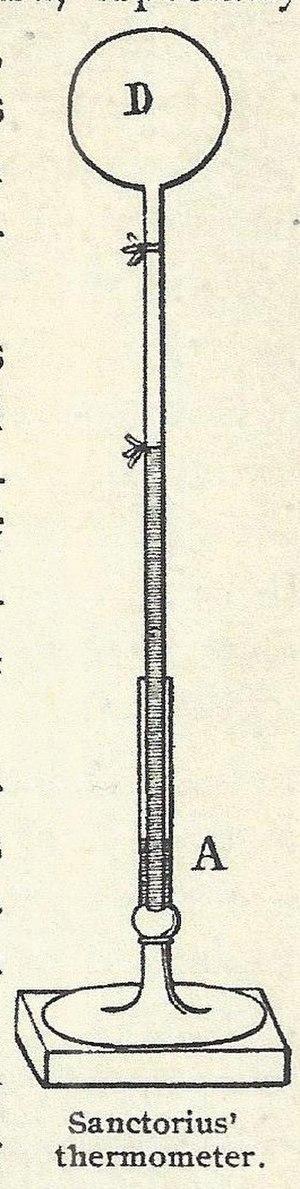
Thermoscope de Sanctorius, 1612
Un thermoscope est un instrument destiné à déceler des différences de températures. Contrairement au thermomètre, le thermoscope ne permet pas de mesurer ces différences de manière absolue. Historiquement, c'est un dispositif pour mettre en évidence l'augmentation du volume d'une certaine quantité d'air contenue dans un récipient quand ce récipient est chauffé et sa diminution quand le récipient est refroidi.